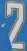
Number: 2